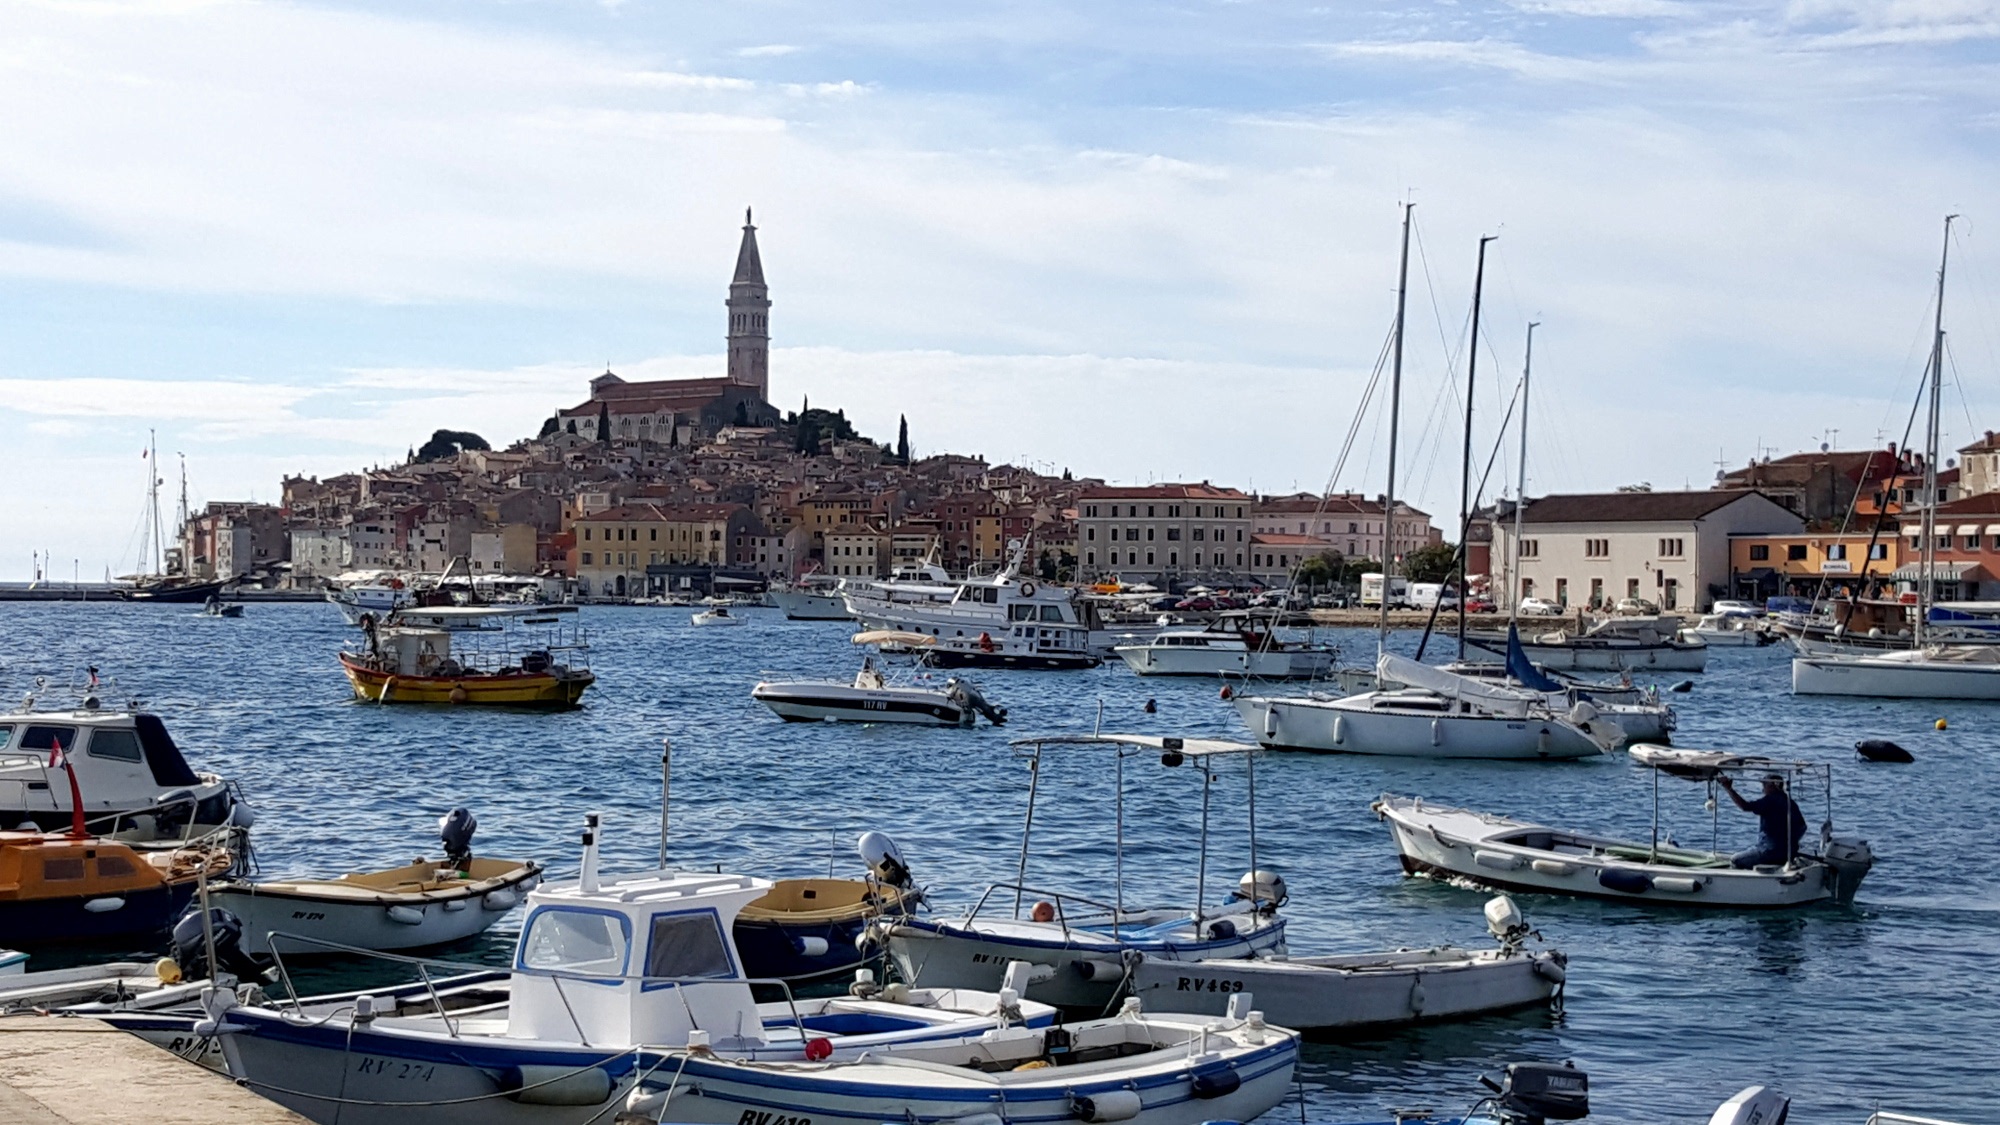
sea, coast, water, dock, boat, city, ship, vehicle, yacht, bay, harbor, marina, port, sailboat, old town, croatia, infrastructure, houses, watercraft, sailing boat, rovinj